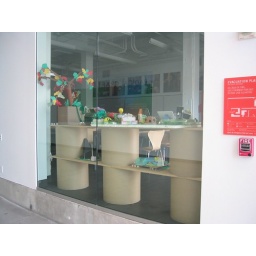
Larger window in hallway of DBL west wall